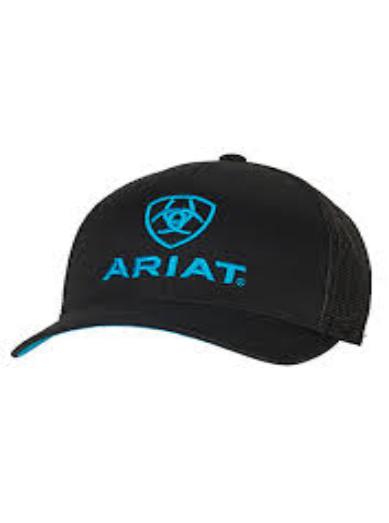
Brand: Ariat
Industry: Clothes